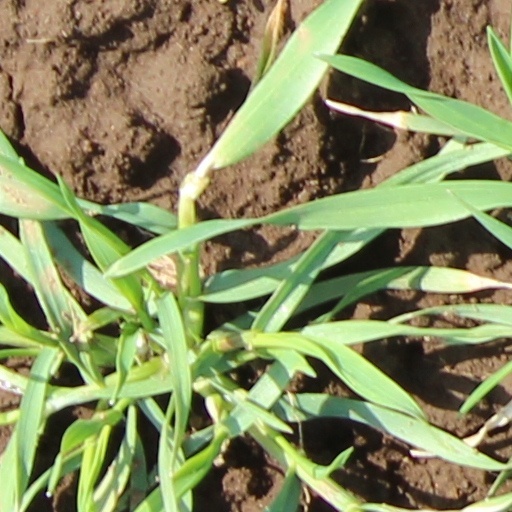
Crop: wheat